Album cover

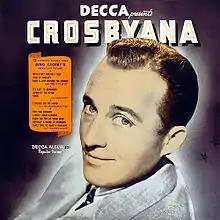
Cover for Bing Crosby's 1941 compilation album "Crosbyana" issued on six 78 records

Around 1909, 78-rpm records replaced the phonograph cylinder as the medium for recorded sound. The 78-rpm records were issued in both 11- and 12-inch diameter sizes and were usually sold separately, in brown paper or cardboard sleeves that were sometimes plain and sometimes printed to show the producer or the retailer's name. These were invariably made out of acid paper, limiting conservability. Generally the sleeves had a circular cutout allowing the record label to be seen. Records could be laid on a shelf horizontally or stood upright on an edge, but because of their fragility, many broke in storage.